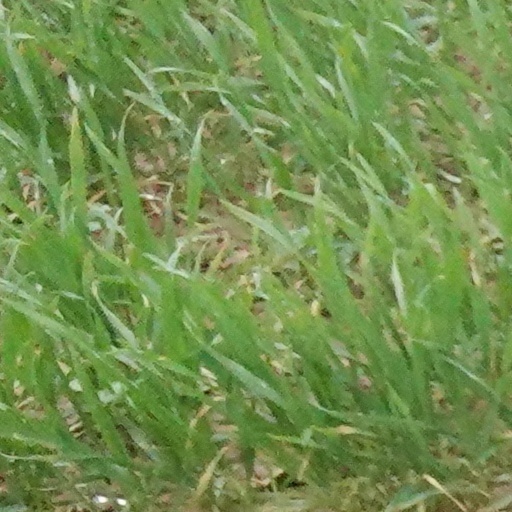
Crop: wheat